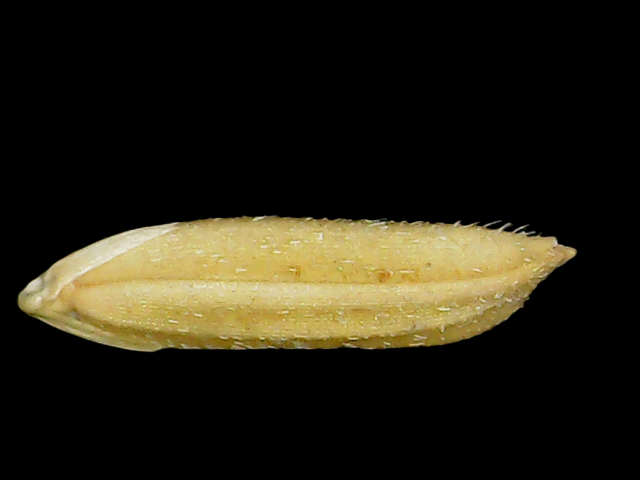
Rice variety: Binadhan21